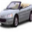
Label: automobile